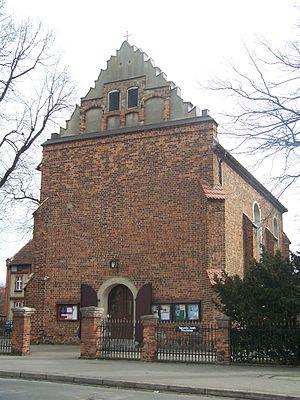
Kościan est une ville de la voïvodie de Grande-Pologne et du powiat de Kościan.